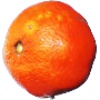
Label: clementine